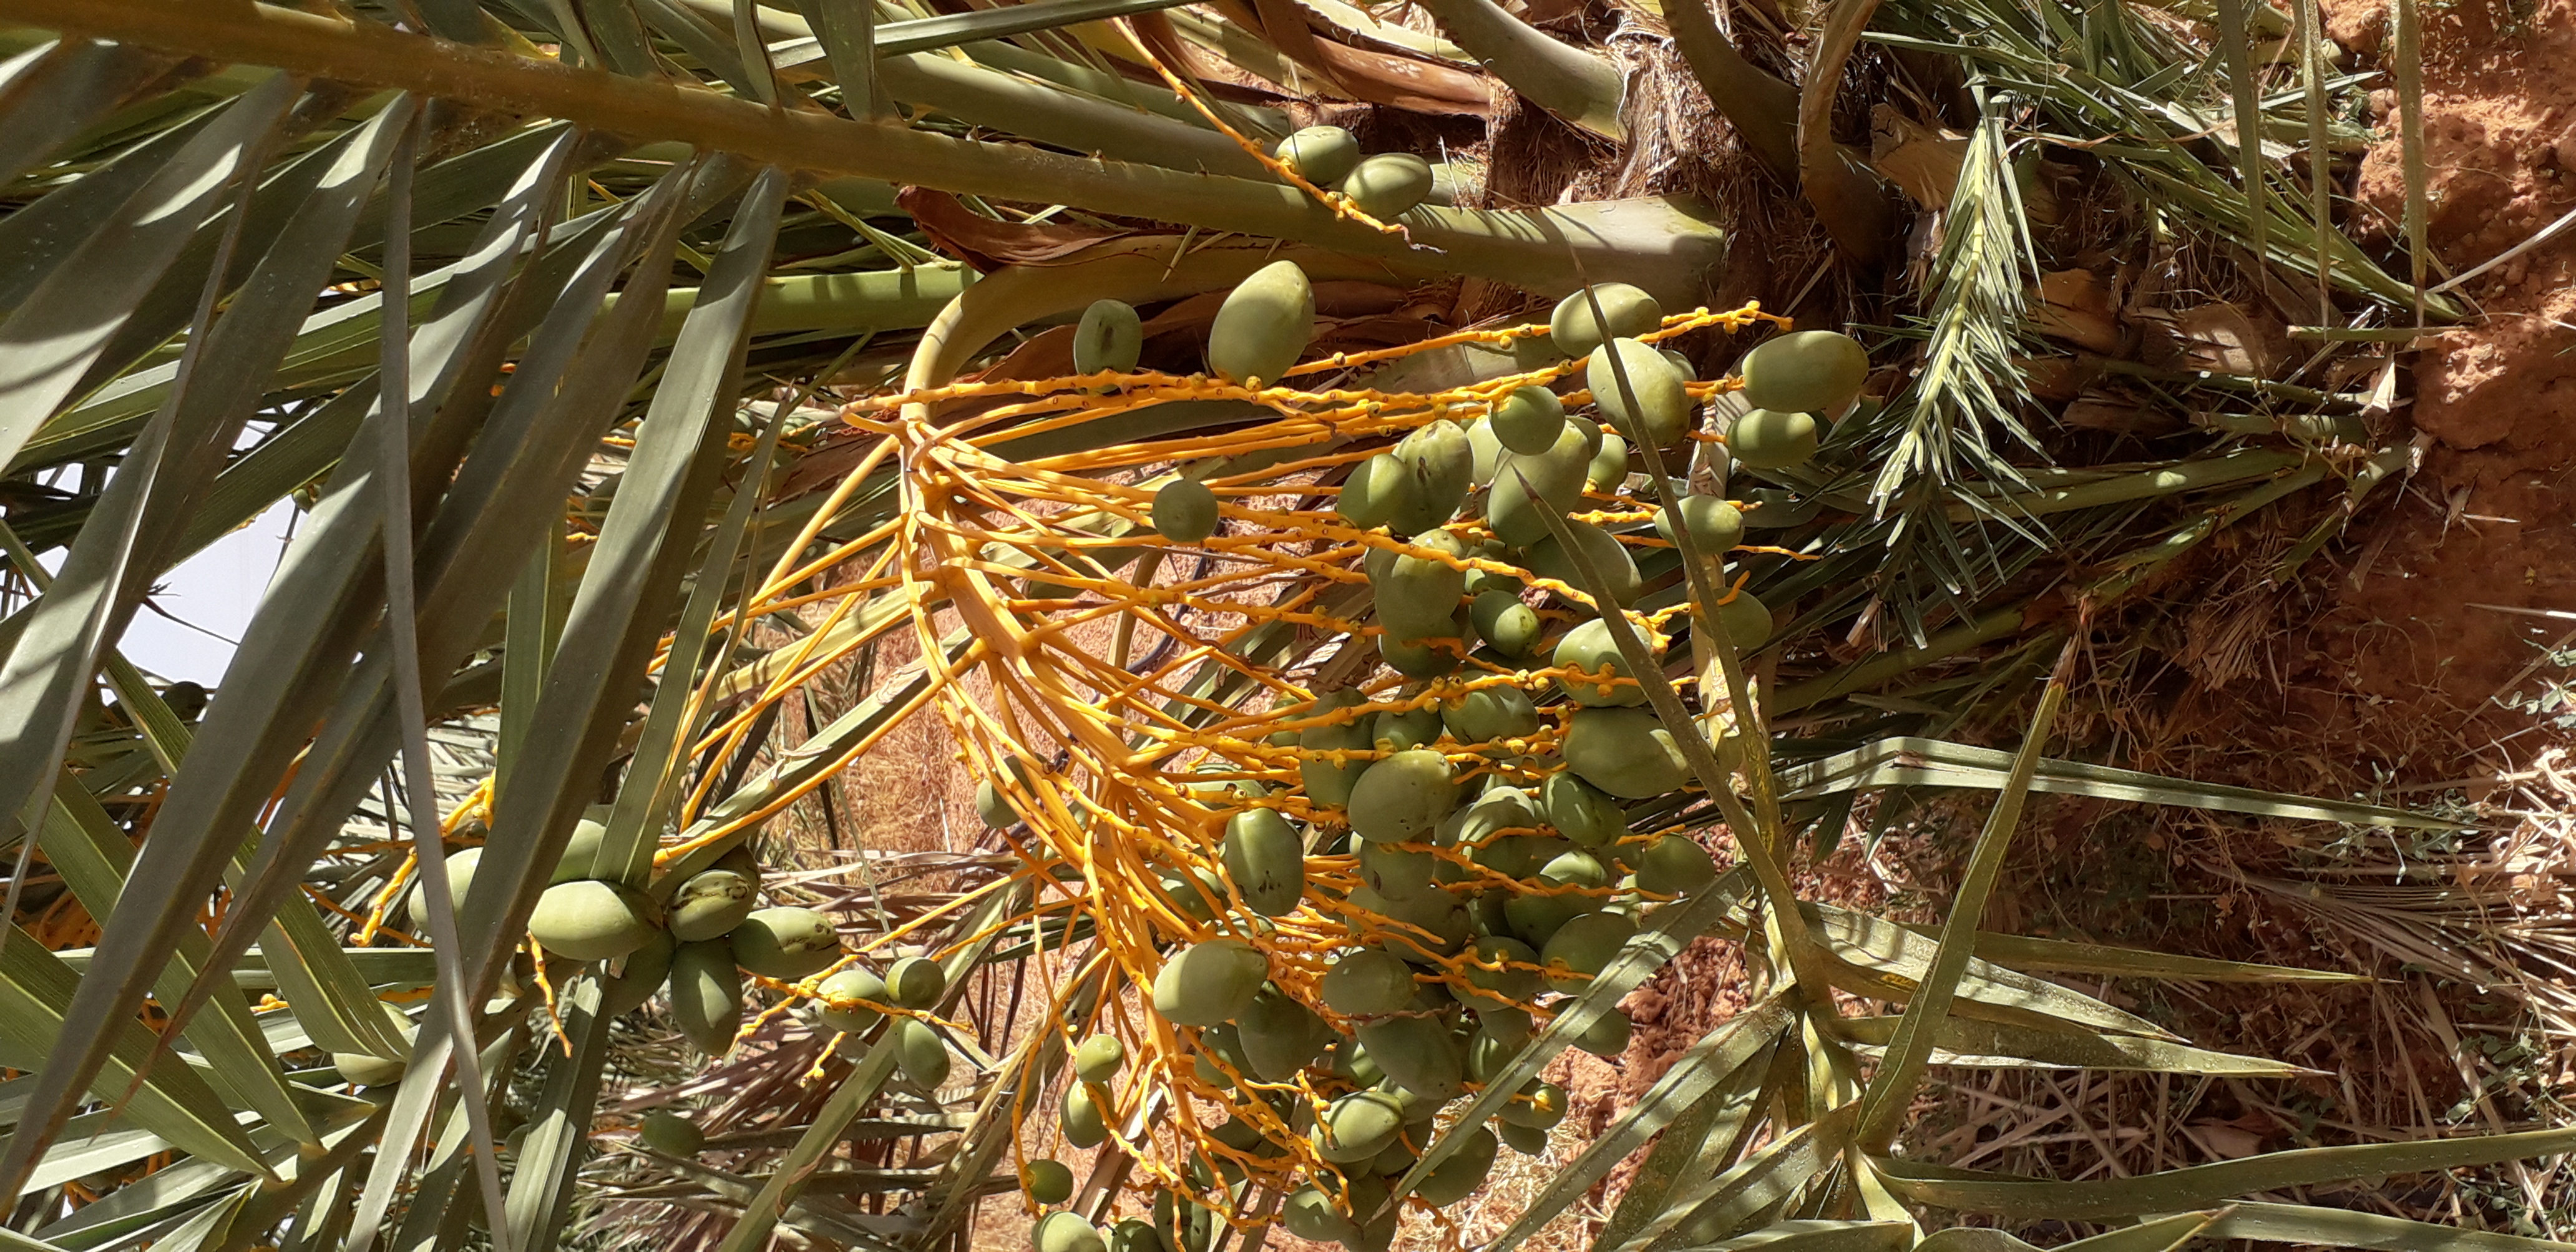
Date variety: Boumajhoul